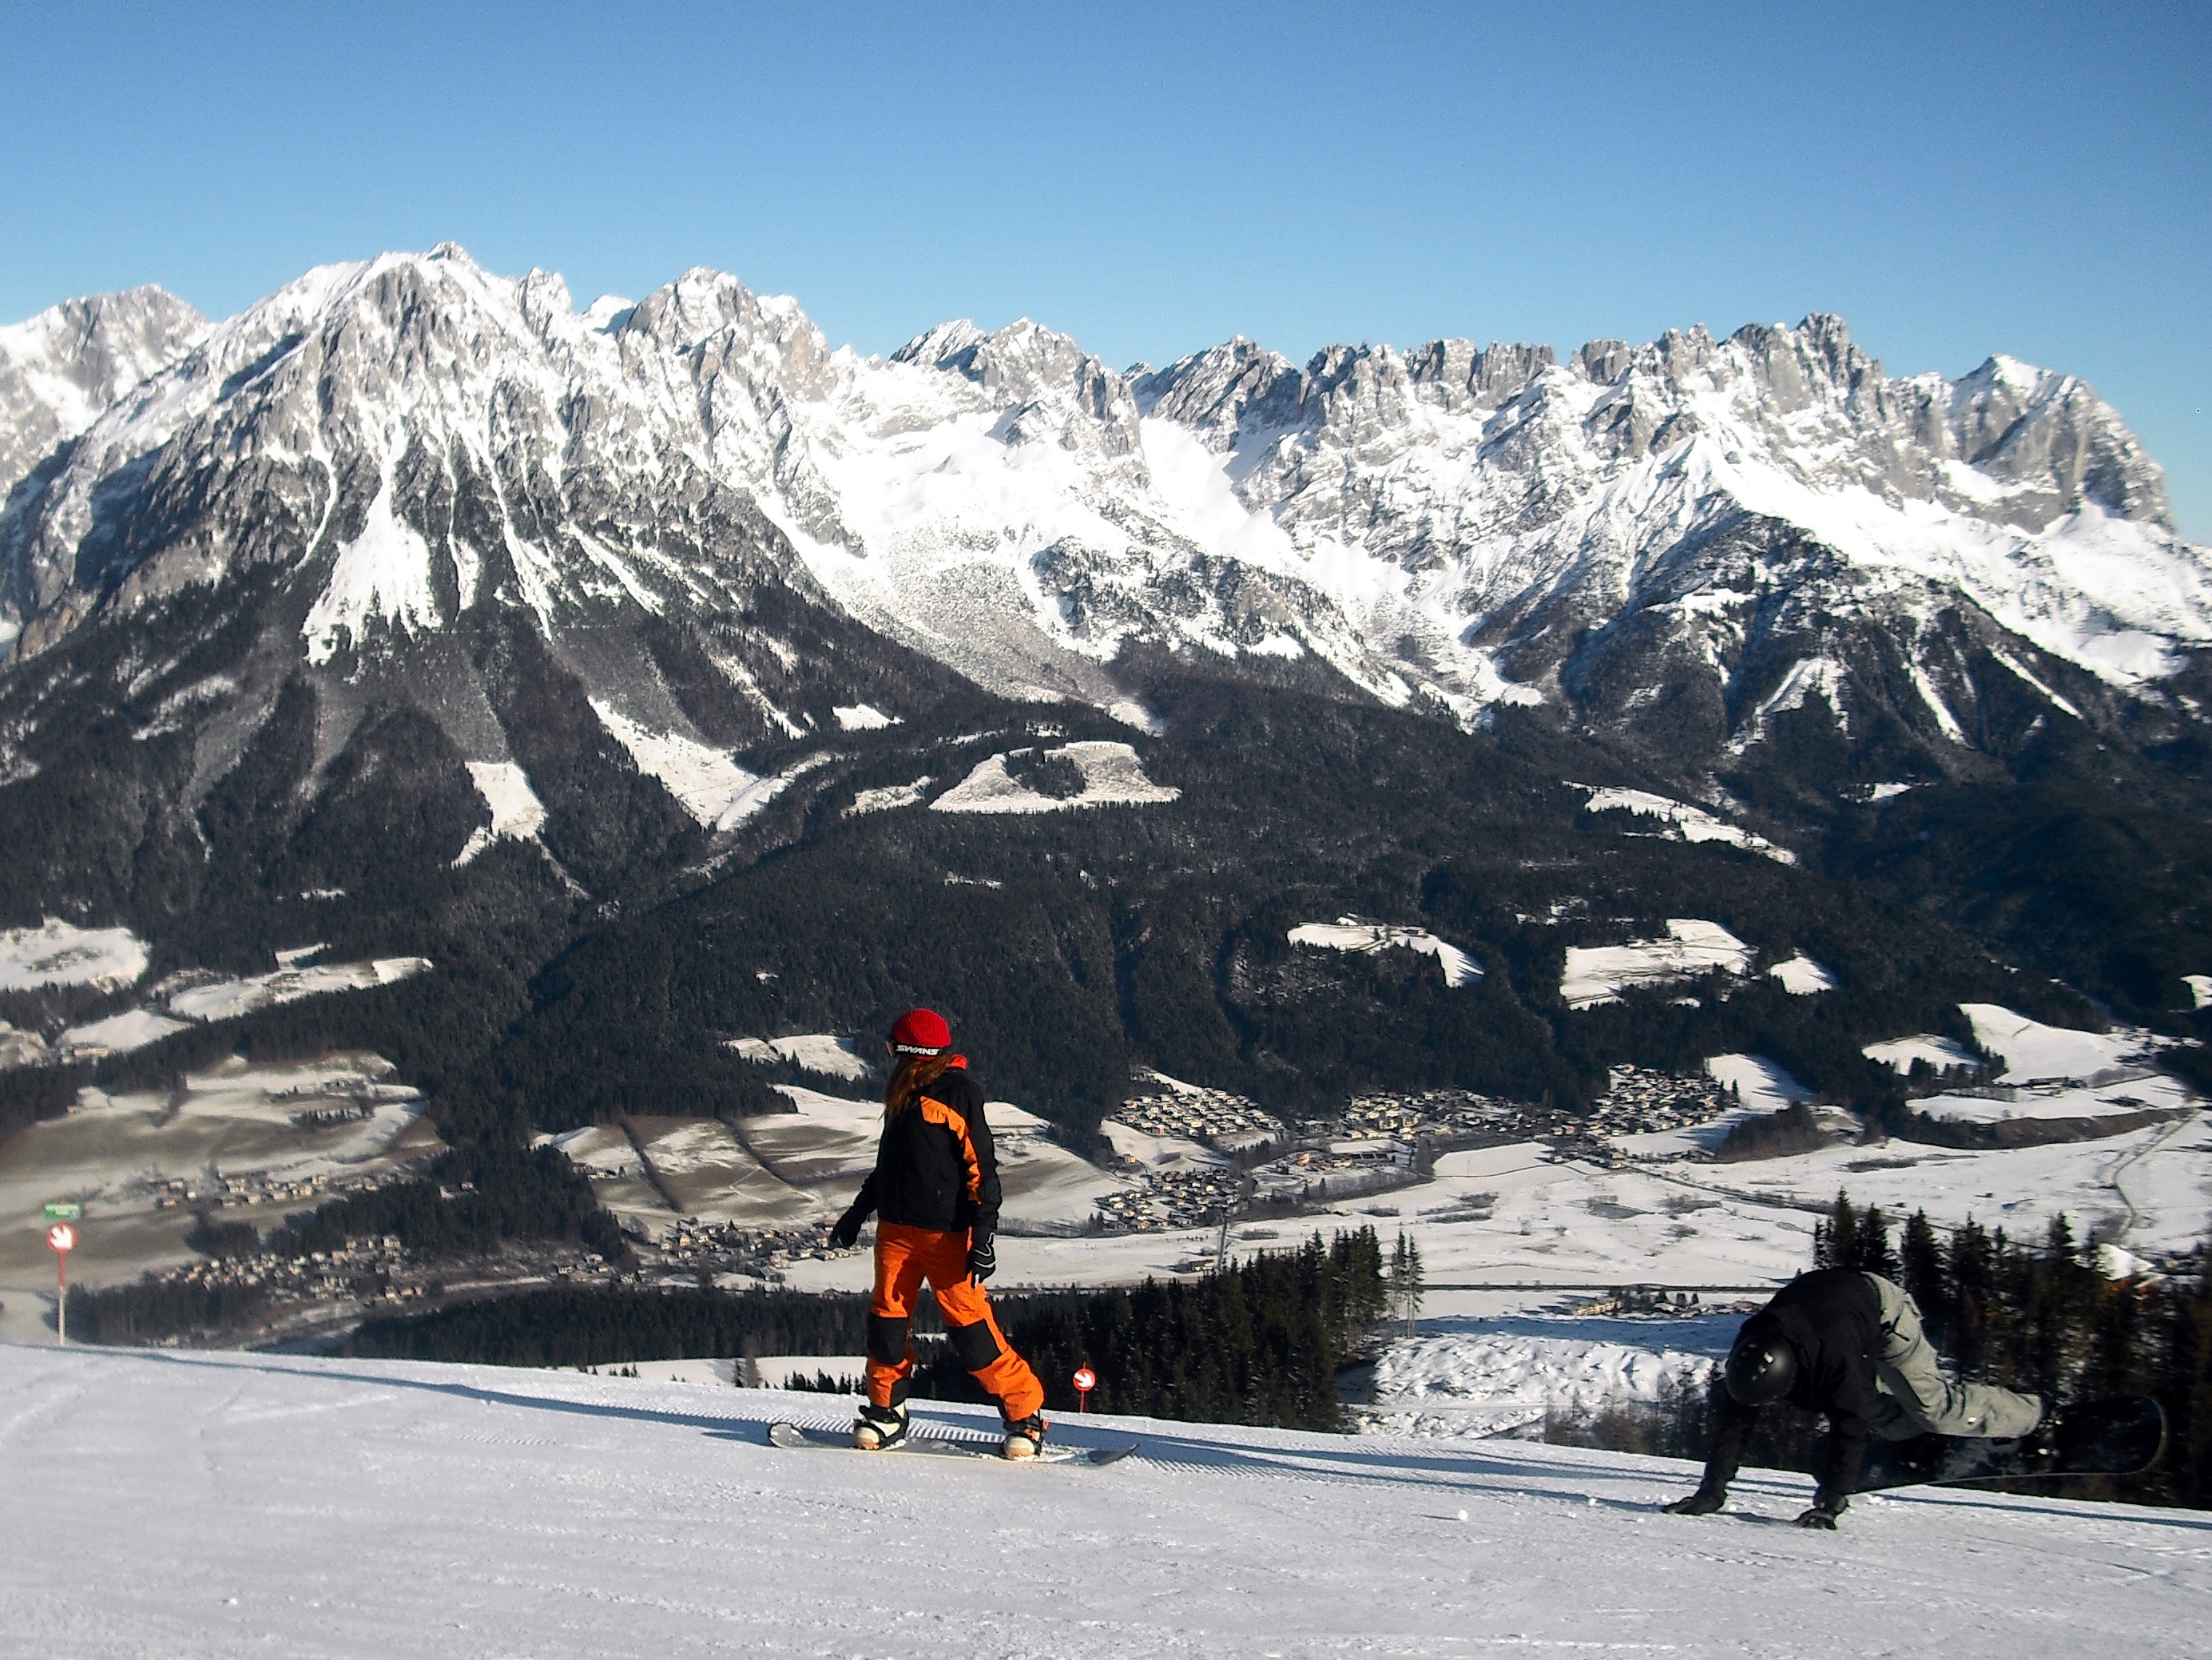
mountain, snow, winter, mountain range, recreation, snowboard, extreme sport, skiing, summit, sports equipment, austria, mountaineering, winter sport, sports, mountains, alps, ski, footwear, piste, ski touring, nordic skiing, ski mountaineering, ski equipment, outdoor recreation, mountainous landforms, geological phenomenon